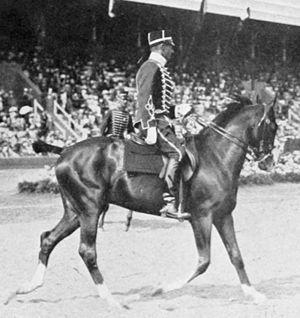
L'équitation est de retour aux Jeux olympiques d'été de 1912 à Stockholm après deux éditions d’absence. Cette présence est le fait de la volonté et des efforts du comte Clarence von Rosen qui tente dès 1906 de réintroduire des disciplines équestres dans les Jeux olympiques. Après de longs échanges avec le comité international olympique, un comité est formé en 1910 afin de préparer en Suède l'organisation des épreuves équestres. À la suite du statut de l'absence de dotations pécuniaires lors de ces Jeux, le comité des sports équestres doit faire face à une importante problématique financière. Les sports équestres sont très coûteux et les transports des équidés nécessitent une subvention pour parvenir à attirer d'autres pays aux Jeux.